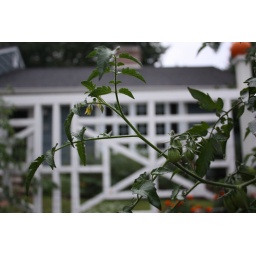
I loved the way the fence and window frames lined up in this shot.